Claude Shannon

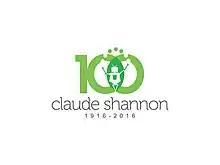
Claude Shannon centenary

Outside of Shannon's academic pursuits, he was interested in juggling, unicycling, and chess. He also invented many devices, including a Roman numeral computer called THROBAC, and juggling machines. He built a device that could solve the Rubik's Cube puzzle.